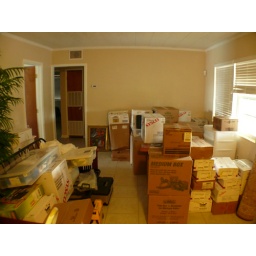
boxes in the new house